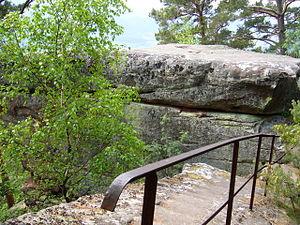
Le Chalmont est une montagne qui se trouve au-dessus des villages de Lièpvre et de La Vancelle et sur le flanc gauche derrière ce sommet se trouve le village de Rombach-le-Franc.La montagne du Chalmont fait partie du ban de Lièpvre.
La Vancelle est une commune française située dans le département du Bas-Rhin, en région Grand Est.